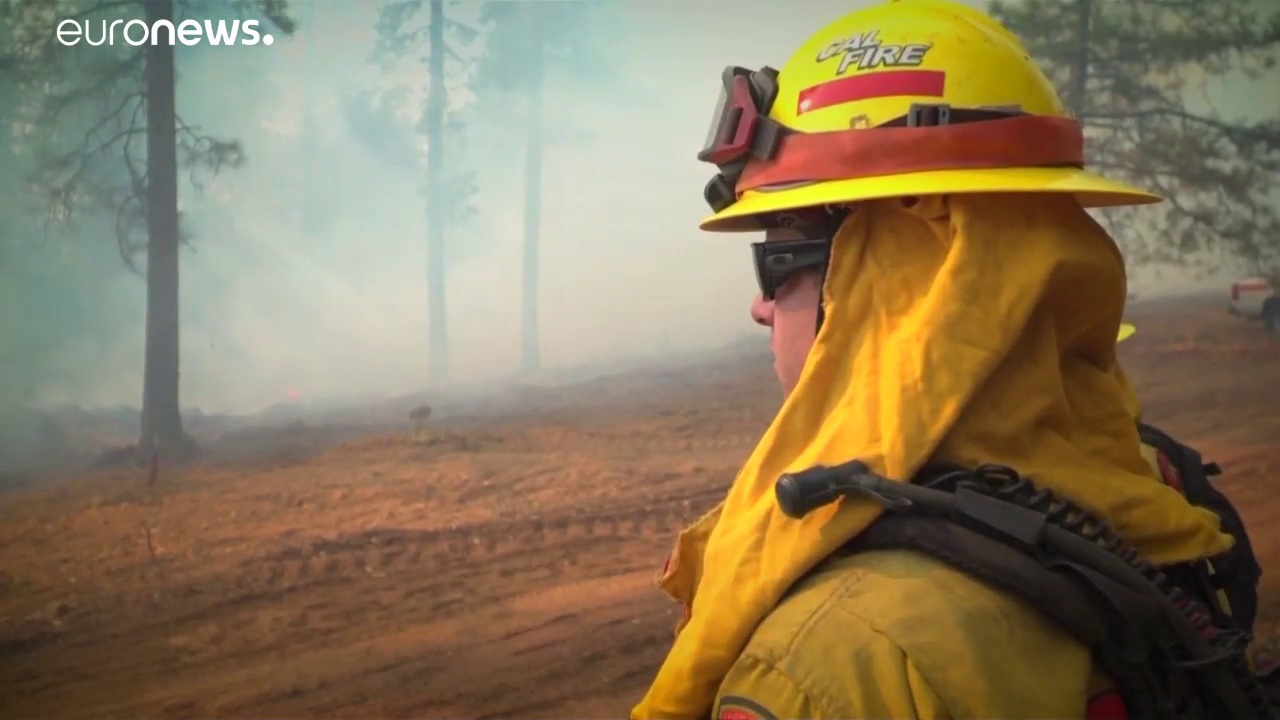
Fire: no
Smoke: yes